Morgan Morgan-Giles

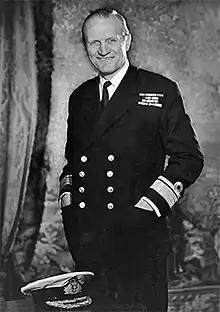

Rear-Admiral Sir Morgan Charles Morgan-Giles, (19 June 1914 – 4 May 2013) was a Royal Navy officer, decorated during the Second World War, who later served as a Conservative Member of Parliament. At the time of his death, he was the oldest living former member of the House of Commons.